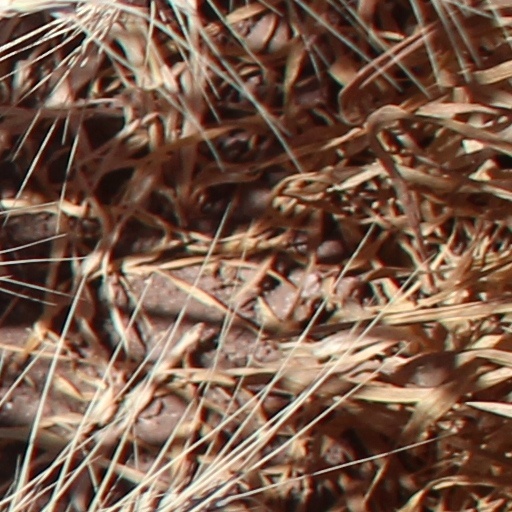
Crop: wheat